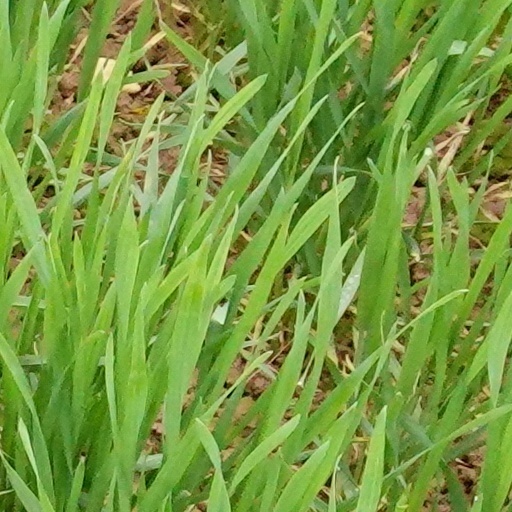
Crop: wheat